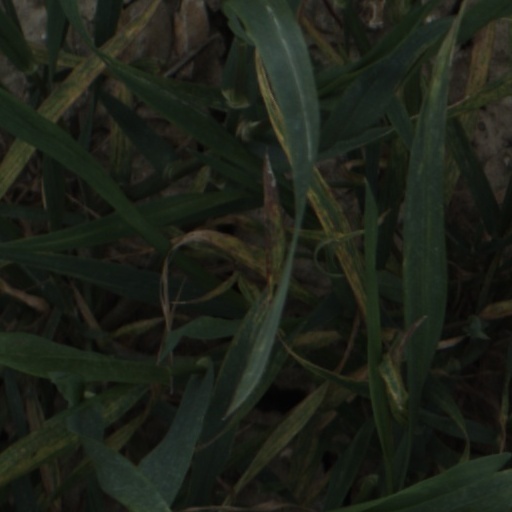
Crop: wheat